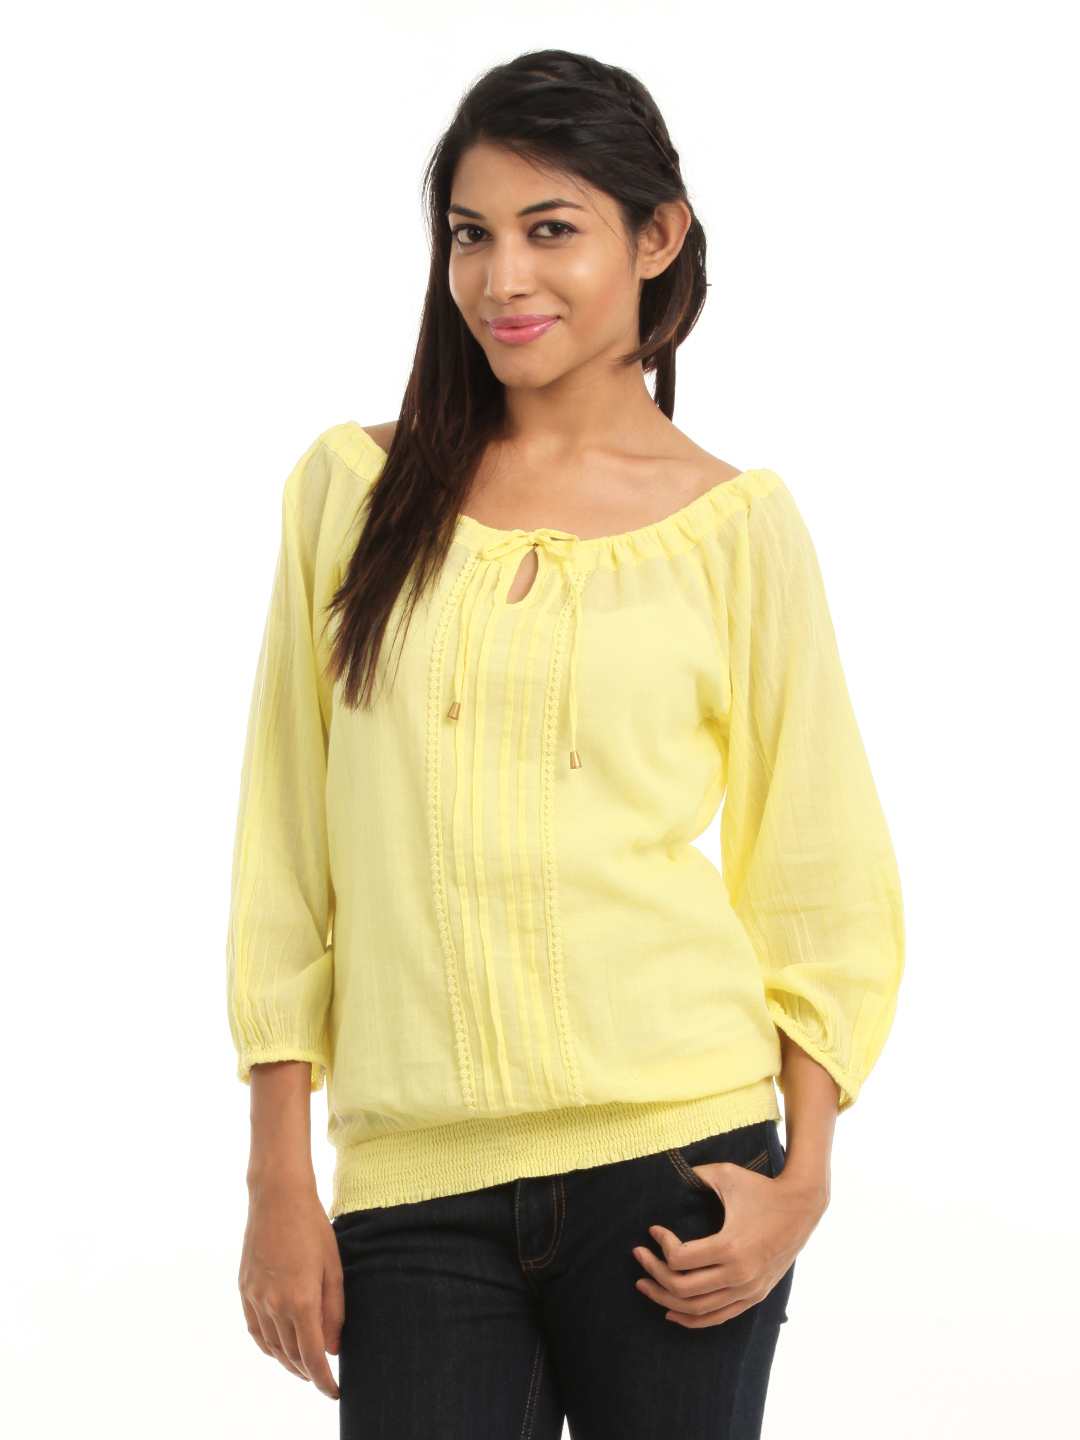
Vero Moda Women Yellow Top
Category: Apparel / Topwear / Tops
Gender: Women
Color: Yellow
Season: Summer 2012
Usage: Casual